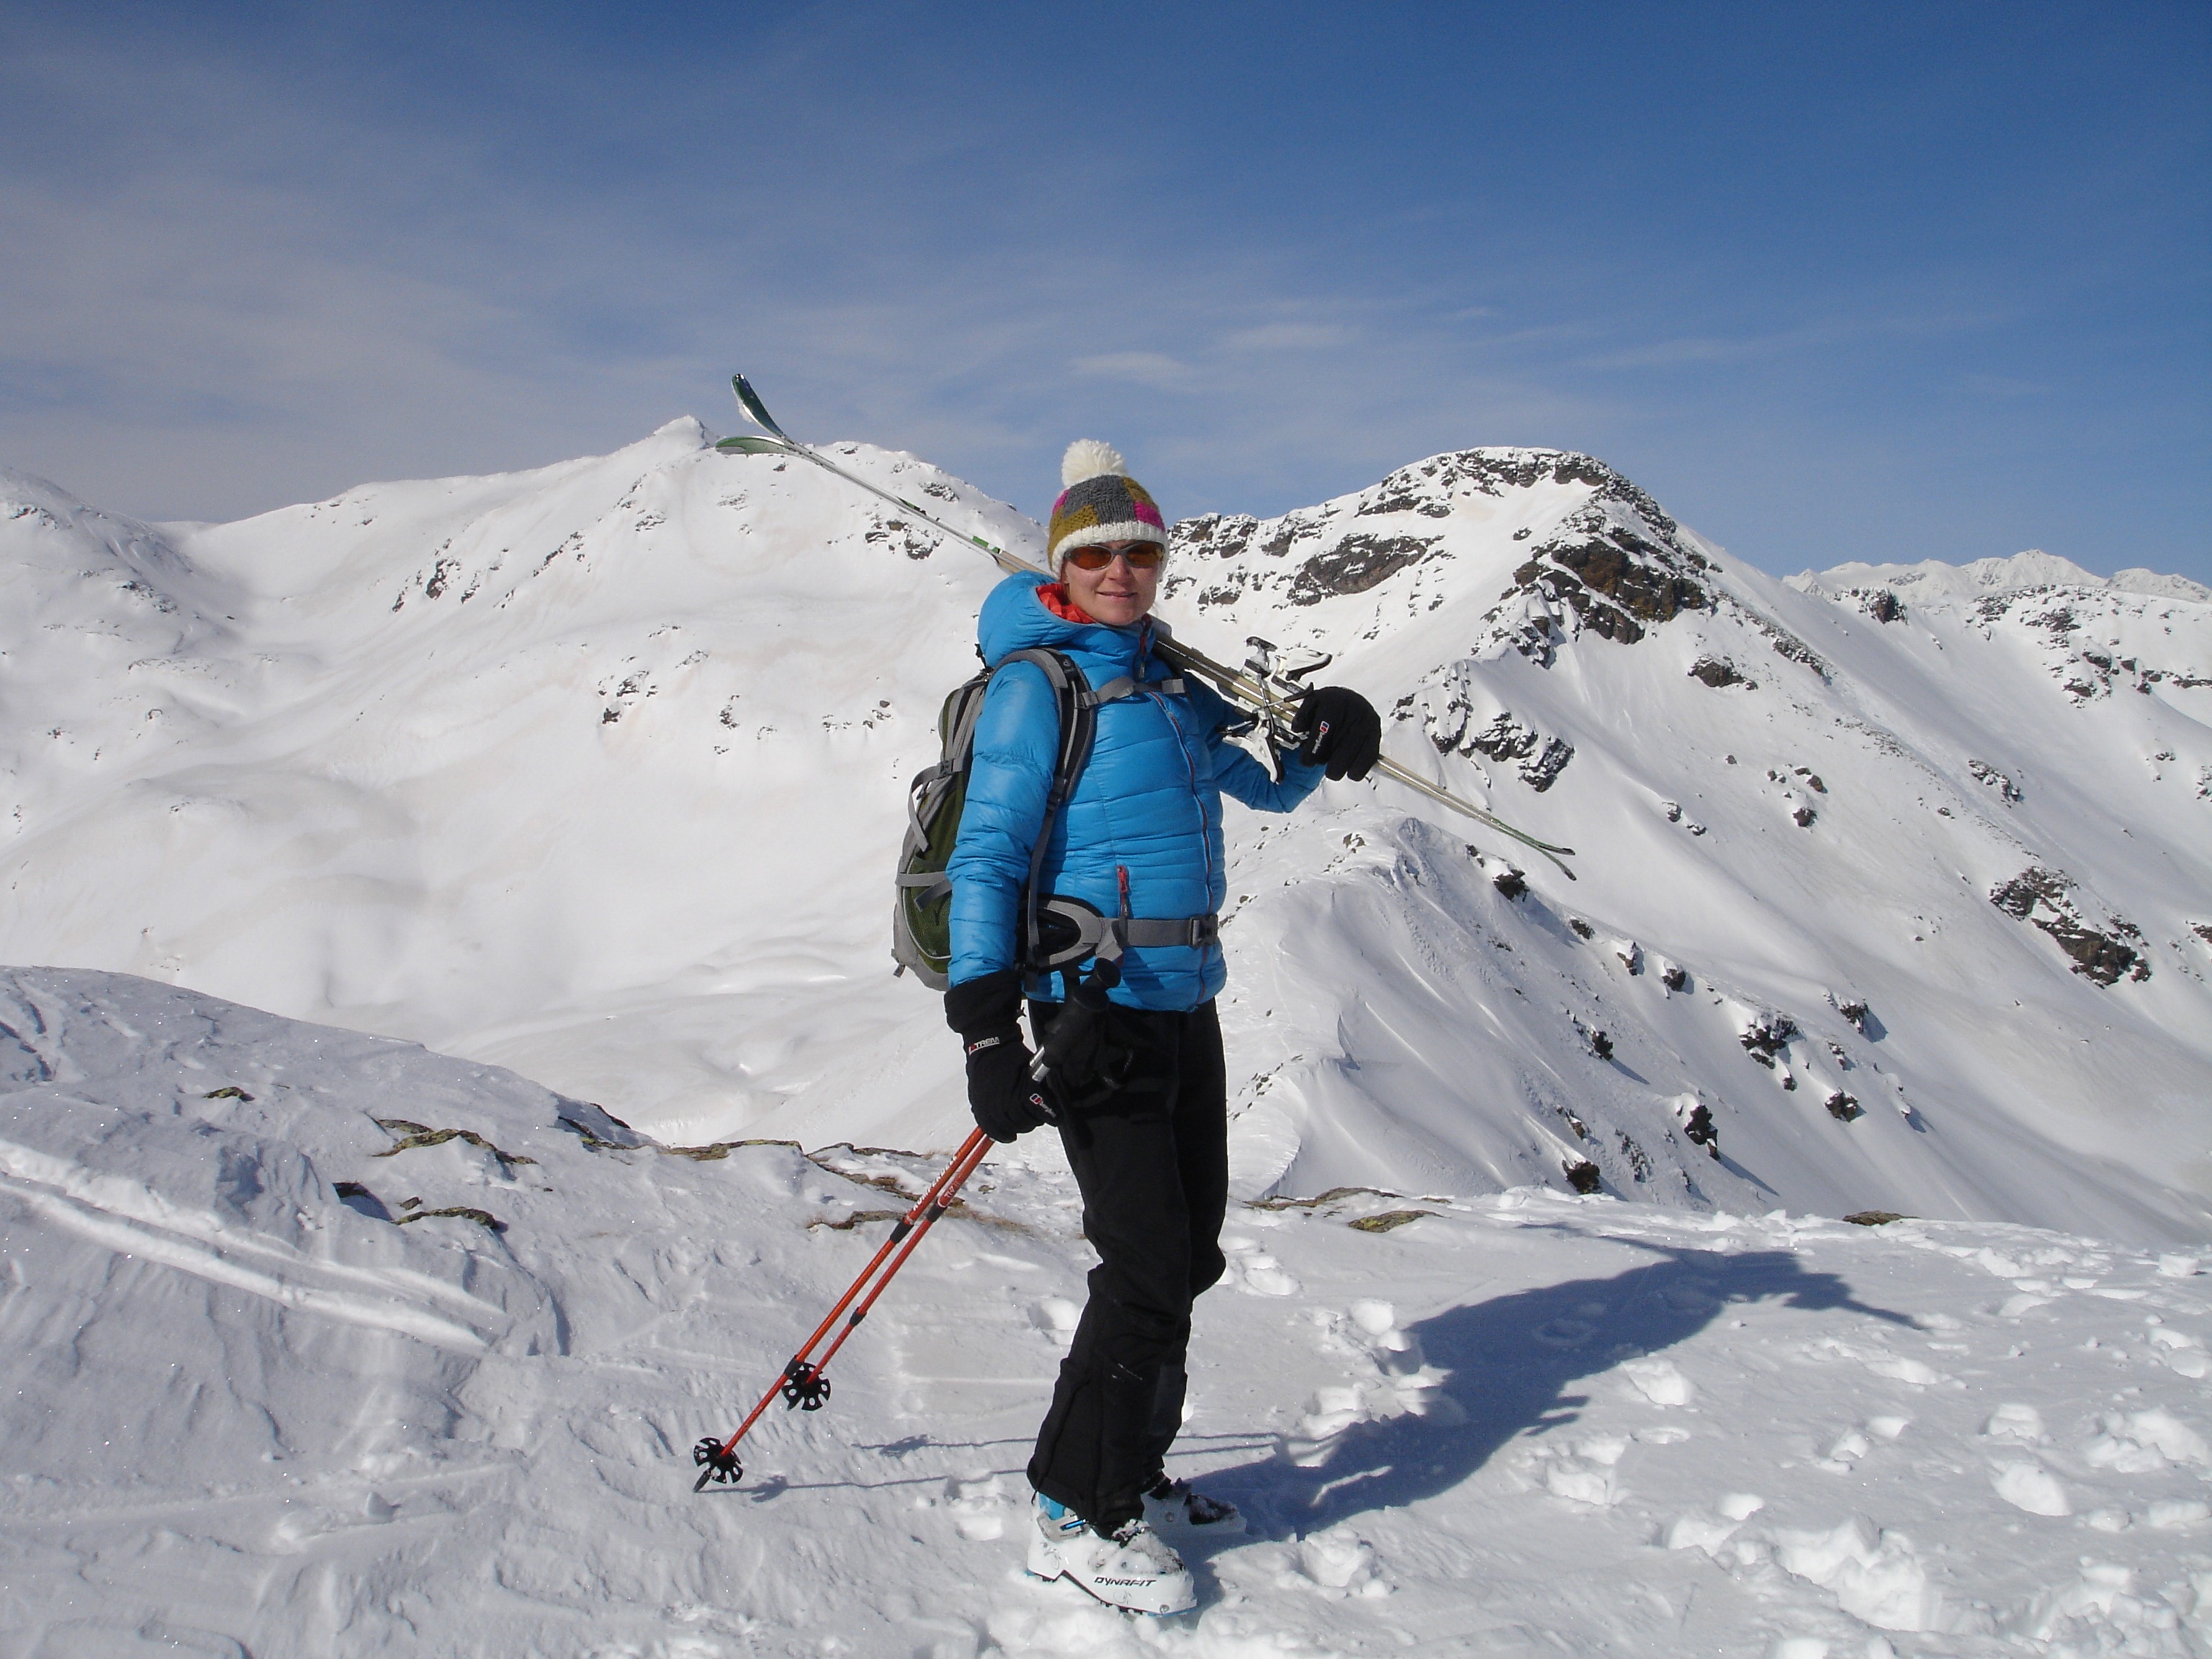
outdoor, mountain, snow, winter, woman, sport, adventure, mountain range, recreation, alpine, extreme sport, skiing, mountaineering, winter sport, sports, downhill, ski, footwear, piste, skier, winter sports, south tyrol, backcountry skiiing, ski touring, skitouren goers, nordic skiing, ski mountaineering, ski equipment, alpine skiing, geological phenomenon, mountain guide, telemark skiing, peilstein, val d ultimo